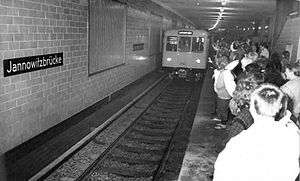
Bahnhof Berlin Jannowitzbrücke
Fra genåbningen af stationen 11. november 1989
Bahnhof Berlin Jannowitzbrücke er en station på Berlins forstadsbaner og Berlins undergrundsbane. Stationen ligger centralt i bydelen Mitte og har navn efter broen over Spree i nærheden.